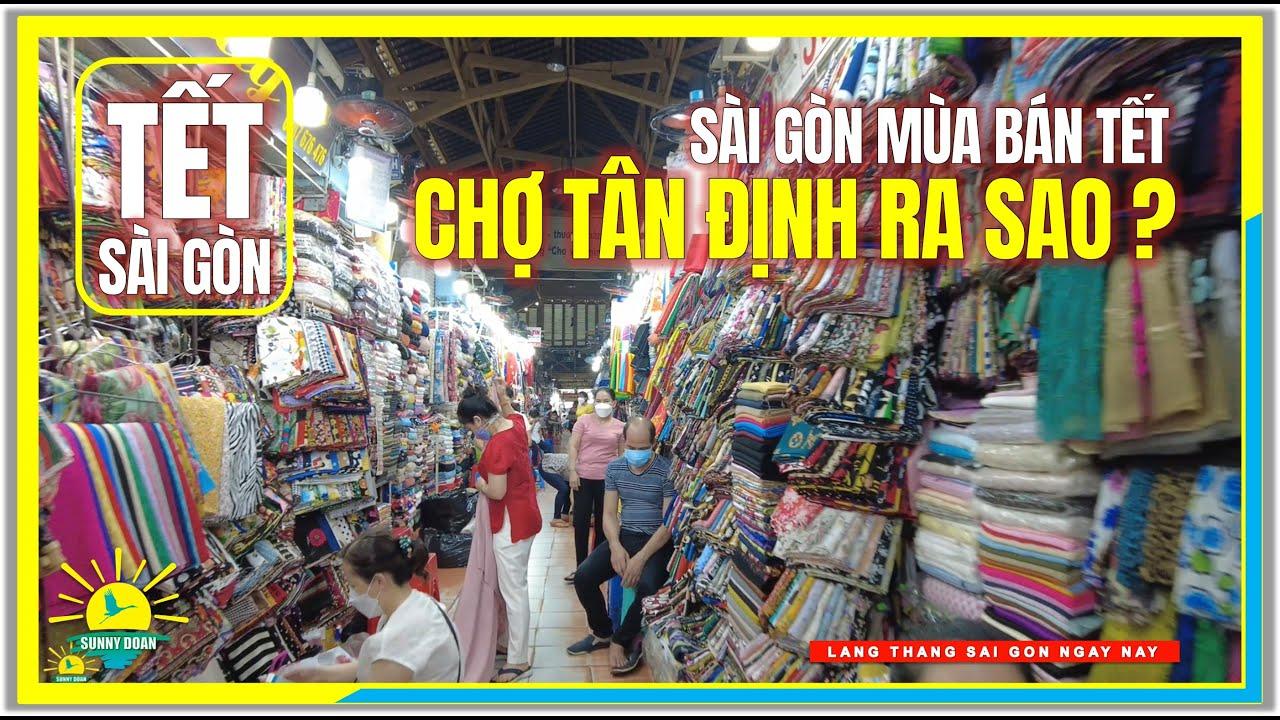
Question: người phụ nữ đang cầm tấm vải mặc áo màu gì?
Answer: người phụ nữ mặc áo màu đỏ